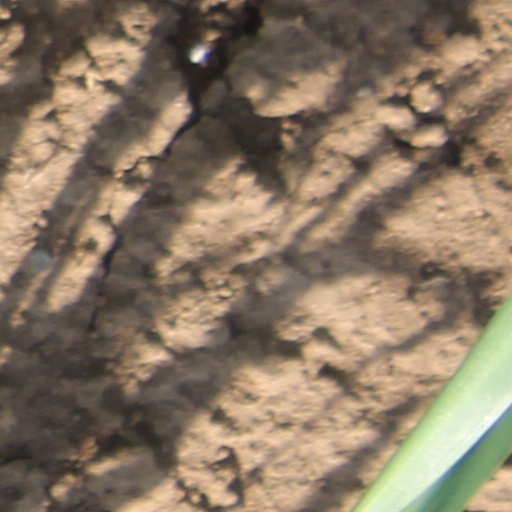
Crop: wheat